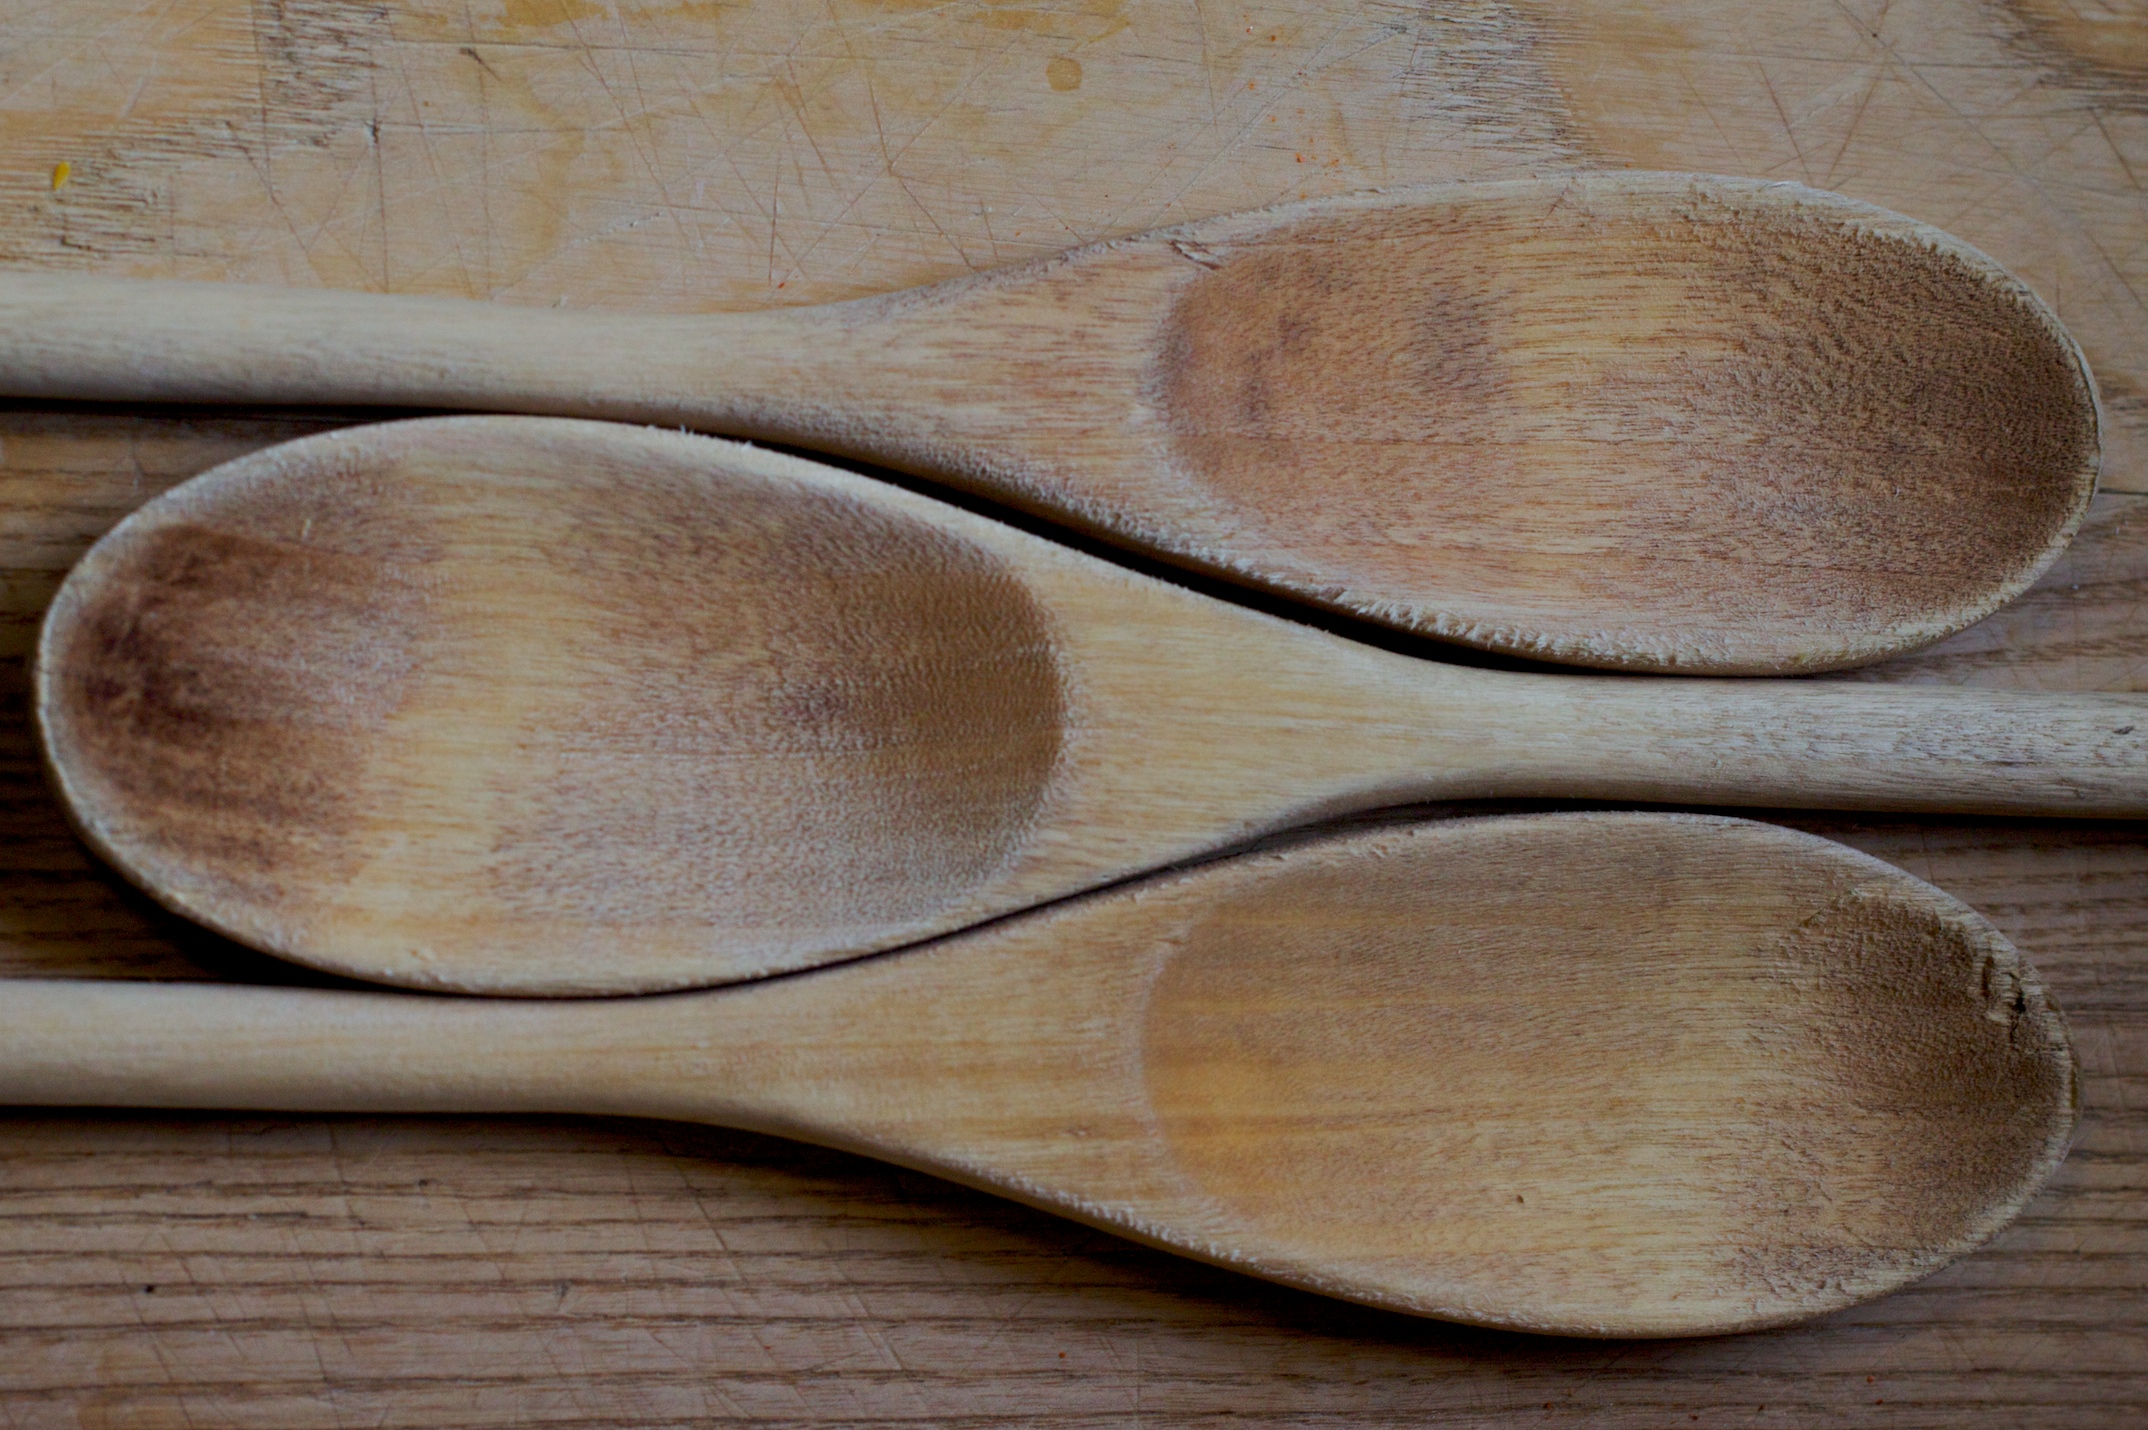
cutlery, wood, tool, tableware, spoon, dailyshoot